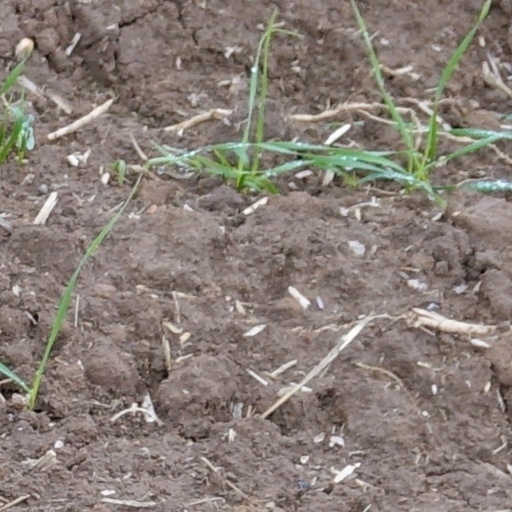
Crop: wheat